A Shropshire Lad

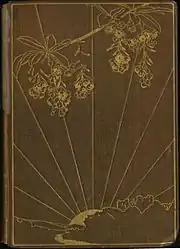
The first illustrated edition of "A Shropshire Lad" (1908), cover design by William Hyde

The first illustrated edition of "A Shropshire Lad" was published in 1908, with eight county landscapes by William Hyde. Those did not meet with Housman's approval, however: "They were in colour, which always looks vulgar," he reported. The poet was dead by the time of the 1940 Harrap edition, which carried monochrome woodcuts by Agnes Miller Parker. It proved so popular that frequent reprintings followed and latterly other presses have recycled the illustrations as well. The example of rather traditional woodcuts was also taken up in the US in the Peter Pauper Press edition (Mount Vernon, NY, 1942) with its 'scenic decorations' by Aldren Watson (1917–2013); that too saw later reprintings. Other American editions have included the Illustrated Editions issue (New York, 1932) with drawings by Elinore Blaisdell (1900–94) and the Heritage Press edition (New York, 1935) with coloured woodcuts by Edward A. Wilson (1886–1970). Single poems from the collection have also been illustrated in a distinctive style by the lithographer Richard Vicary.